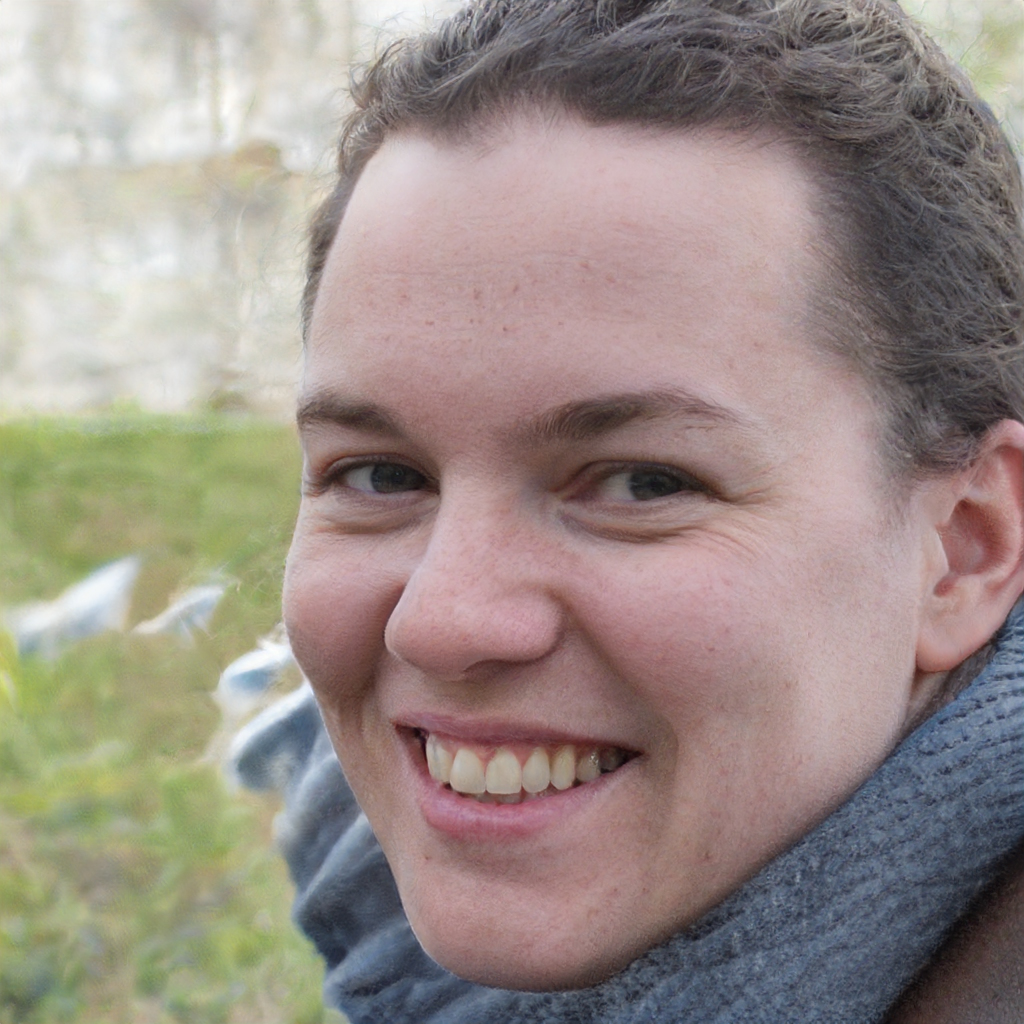
Portrait style: Real Portrait